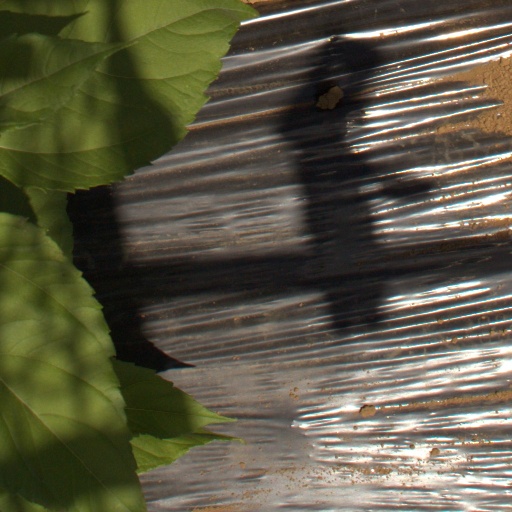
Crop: Jerusalem artichoke